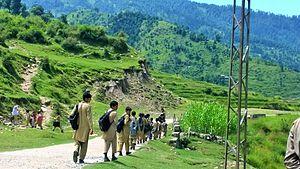
Le district de Battagram est une subdivision administrative de la province Khyber Pakhtunkhwa au Pakistan. Constitué autour de sa capitale Battagram, le district est entouré par le district de Kohistan au nord, le district de Mansehra à l'est et au sud et enfin le district de Shangla à l'ouest.